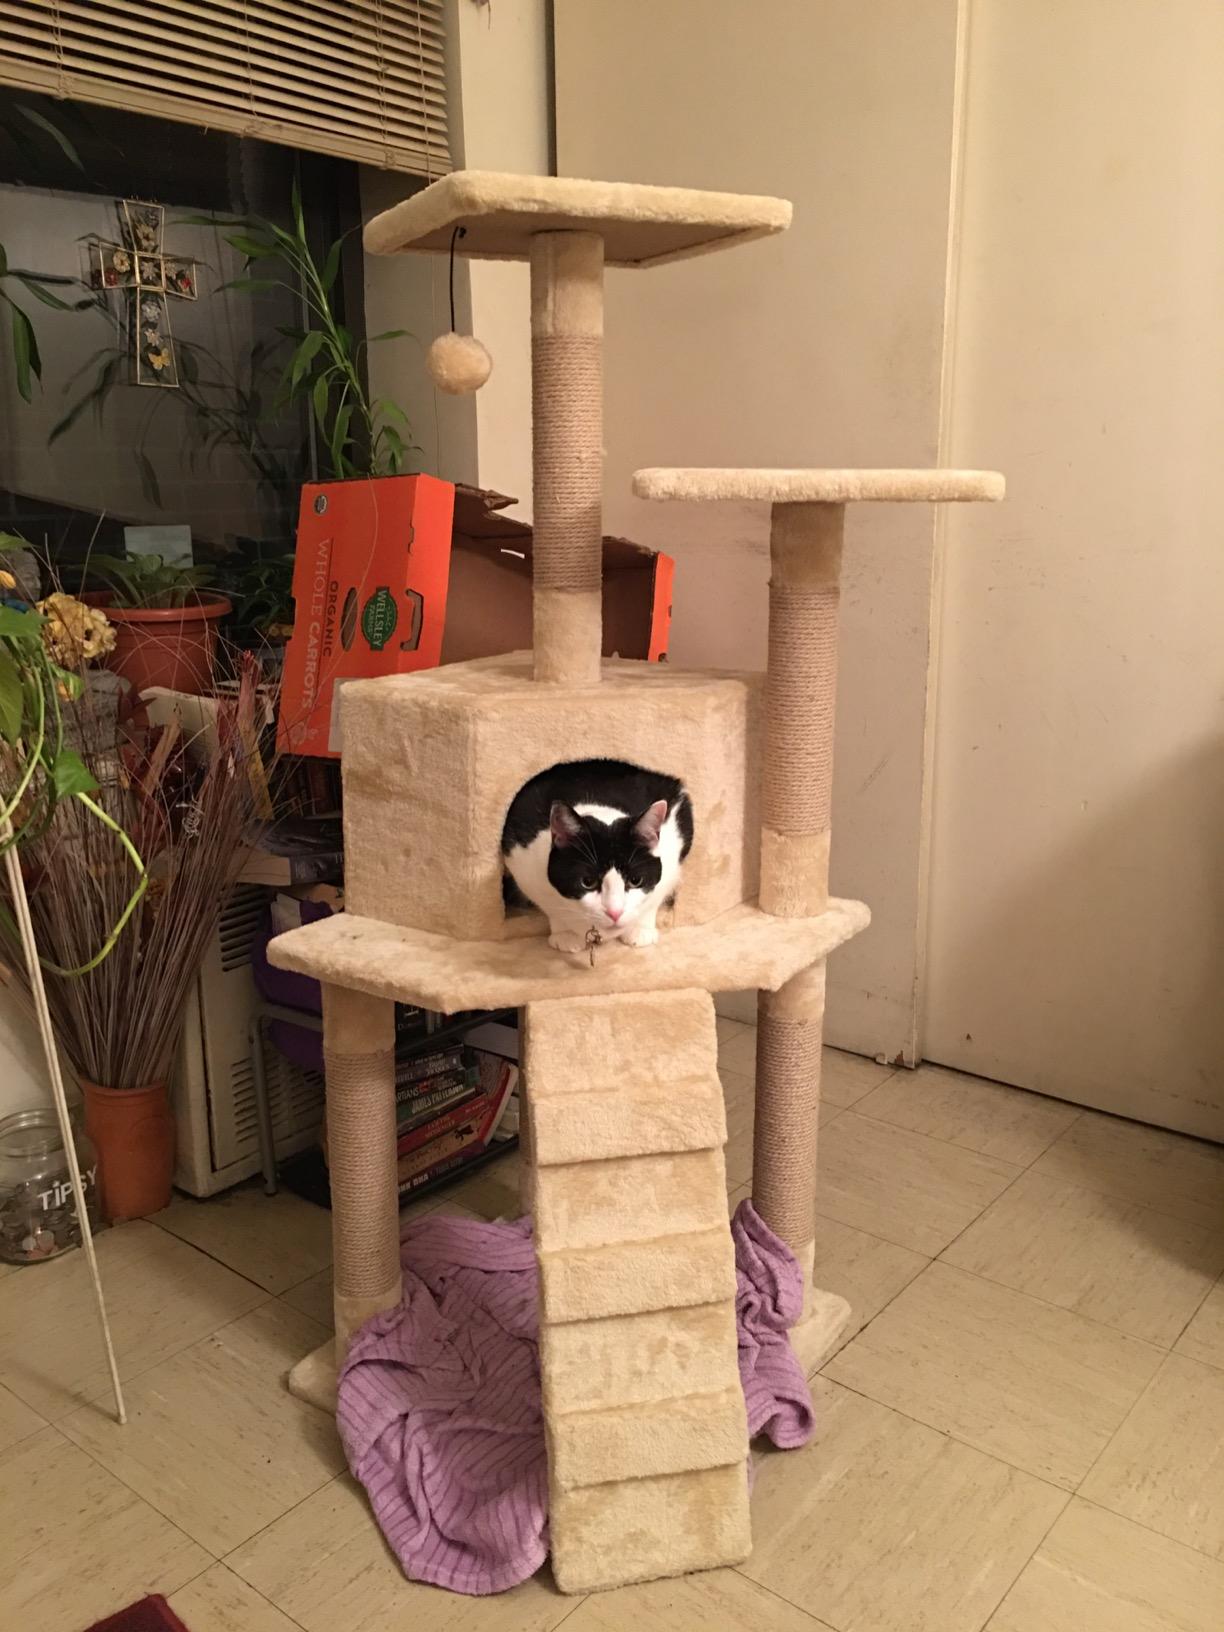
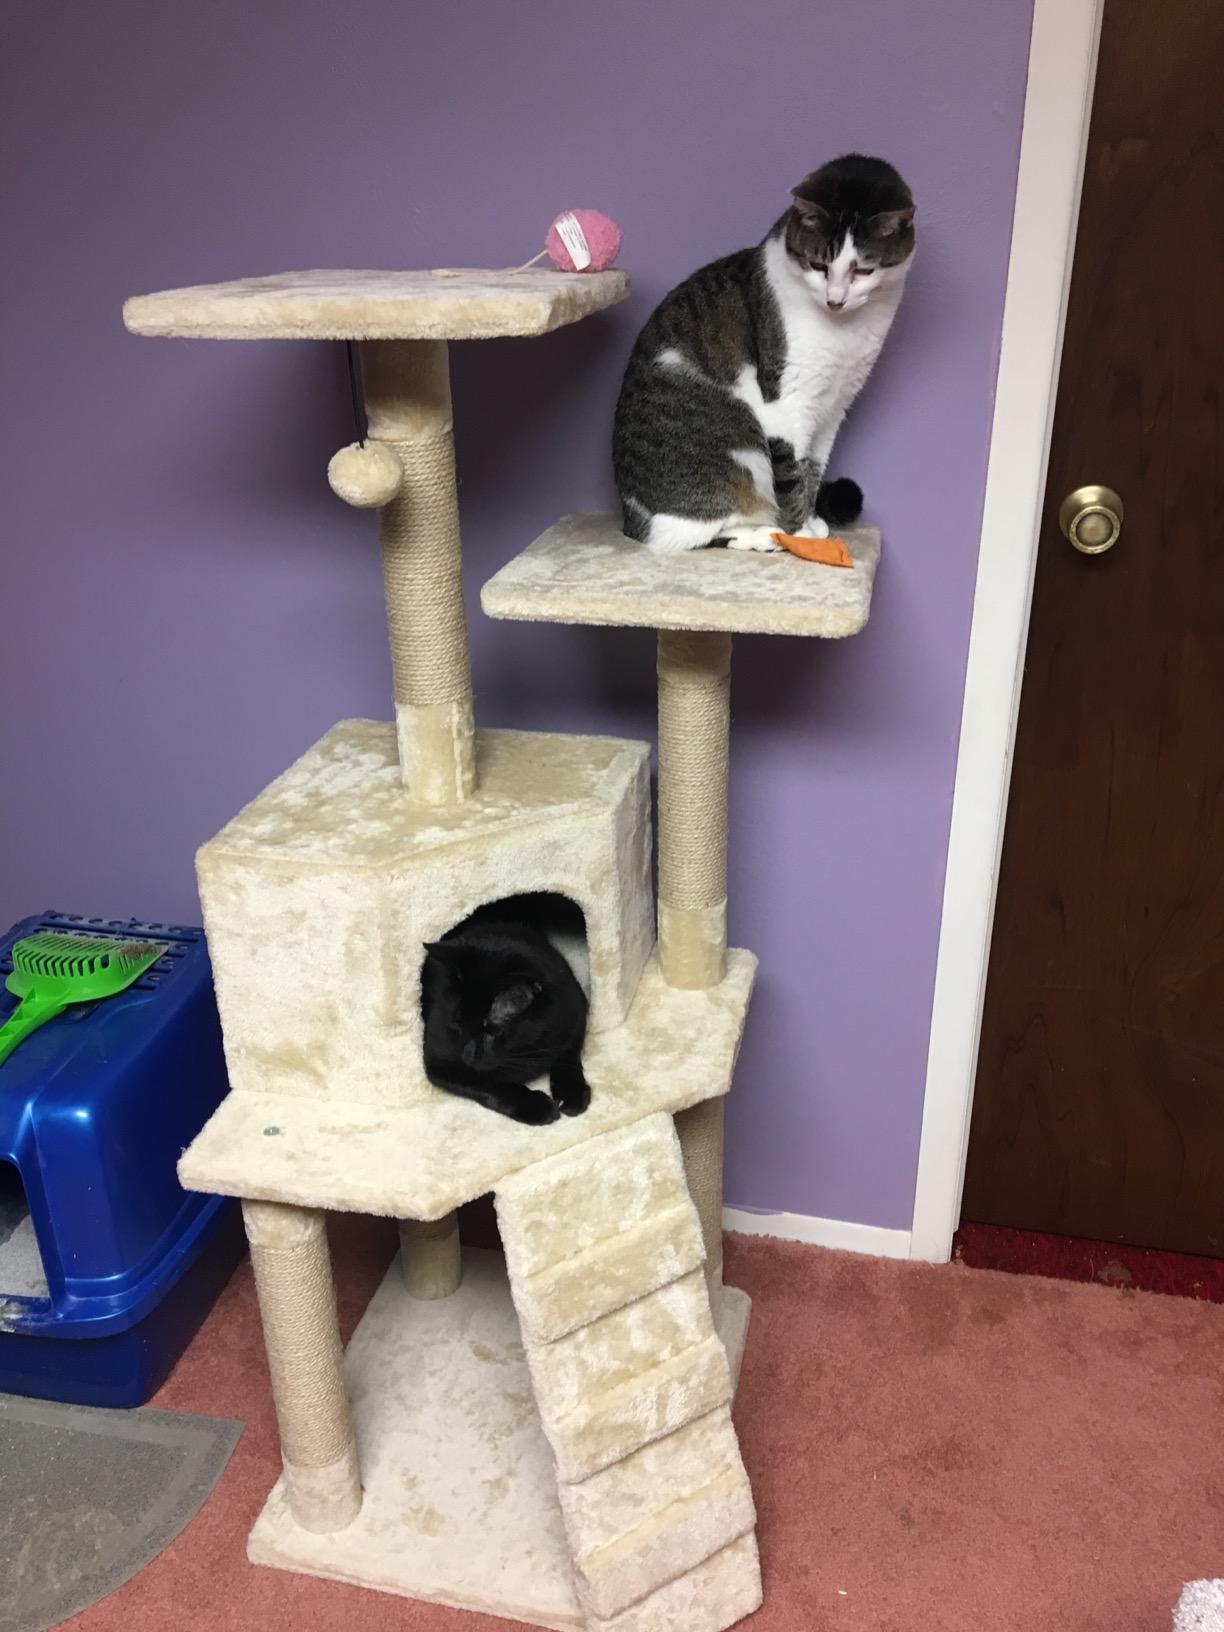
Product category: items_cat tree
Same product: yes